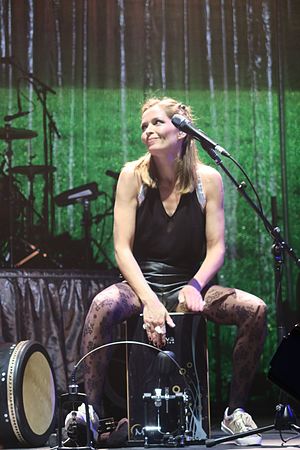
The Corrs / Historie / 2003–2005: Senere år
Caroline Corr blev erstattet af Jason Duffy under Borrowed Heaven tour, da hun var gravid.
The Corrs er et irsk folkrockband, der kombinerer poprock med traditionel keltisk musik. Bandet består af fire søskende Andrea, Sharon, Caroline og Jim Corr. De stammer fra Dundalk, County Louth i Irland.